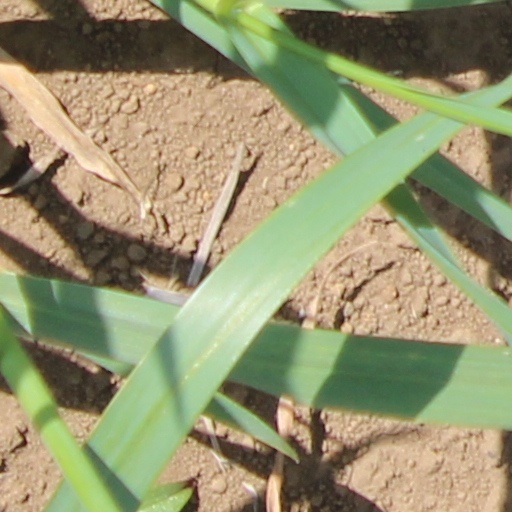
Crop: wheat